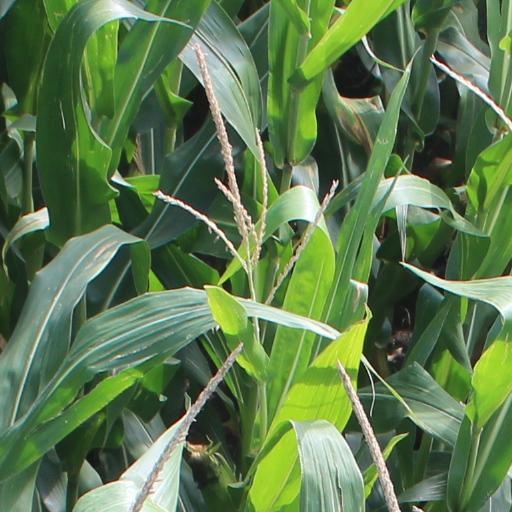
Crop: maize; corn